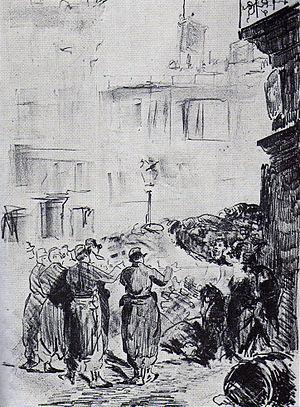
La Commune de Paris est une période insurrectionnelle de l'histoire de Paris qui dura un peu plus de deux mois, du 18 mars 1871 à la « Semaine sanglante » du 21 au 28 mai 1871. Cette insurrection contre le gouvernement, issu de l'Assemblée nationale qui venait d'être élue au suffrage universel masculin, ébaucha pour la ville une organisation proche de l'autogestion ou d'un système communiste.
La Semaine sanglante, du dimanche 21 au dimanche suivant 28 mai 1871, est l'épisode final de la Commune de Paris, où elle est écrasée et ses membres exécutés en masse.